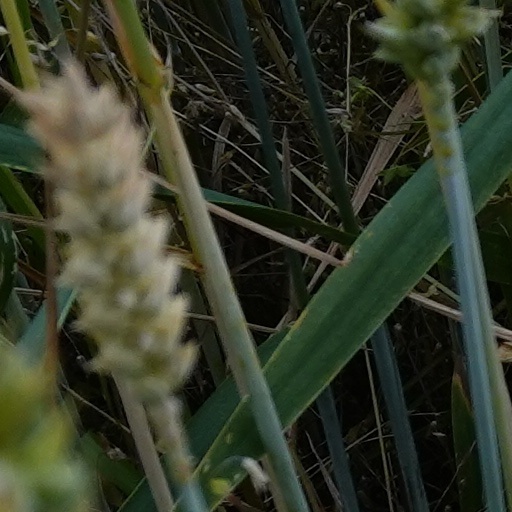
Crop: wheat